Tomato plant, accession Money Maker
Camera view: tilt-top (135 deg); turntable rotation: 300 degrees
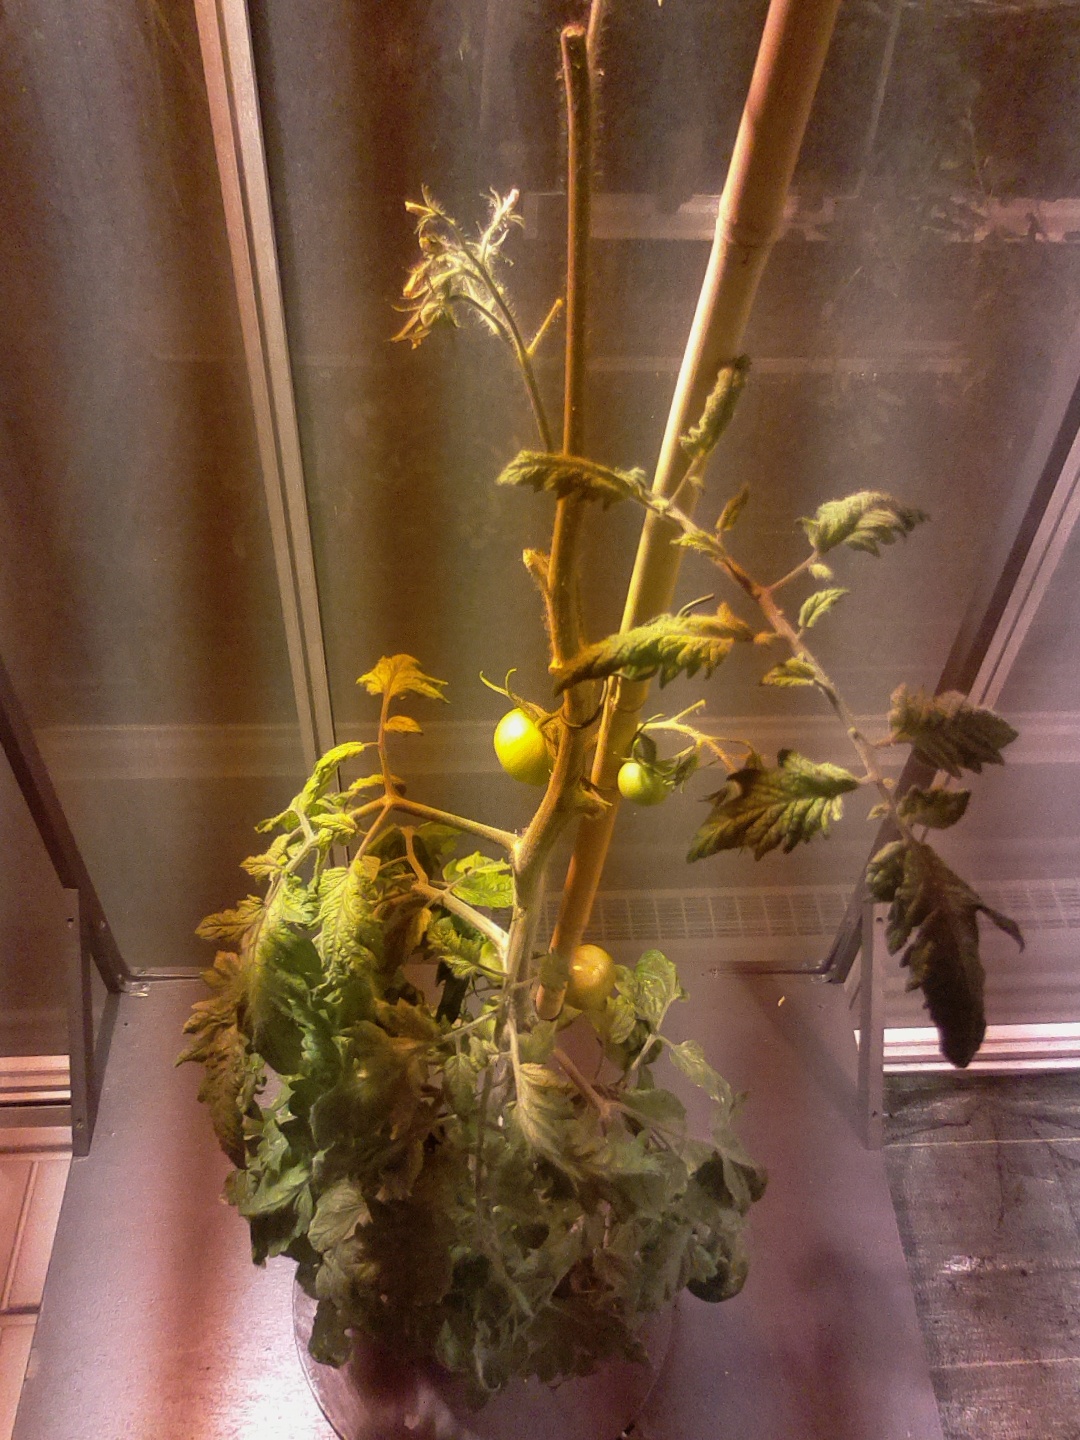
BBCH growth stage 76: 60%-70% of final fruit size